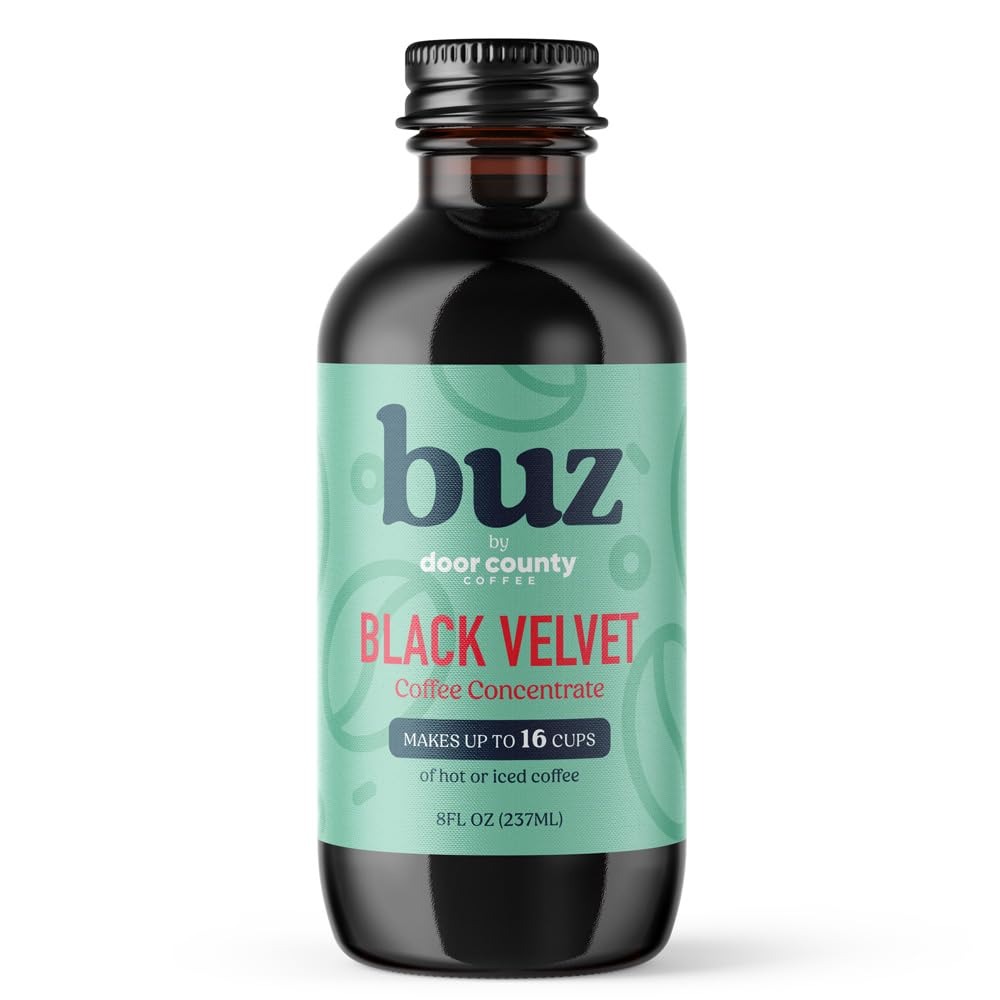
Item Name: buz Black Velvet Coffee Concentrate, 8oz Bottle
Bullet Point 1: Simply use 1 Tbsp of buz coffee concentrate and 6-8oz of milk or water (and any other favorite beverage-enhancing ingredients) and you have your perfect, at-home beverage.
Bullet Point 2: NON-FLAVORED: Black Velvet
Bullet Point 3: FLAVORED: Vanilla Bean
Value: 8.0
Unit: Fl Oz

Price: 24.99